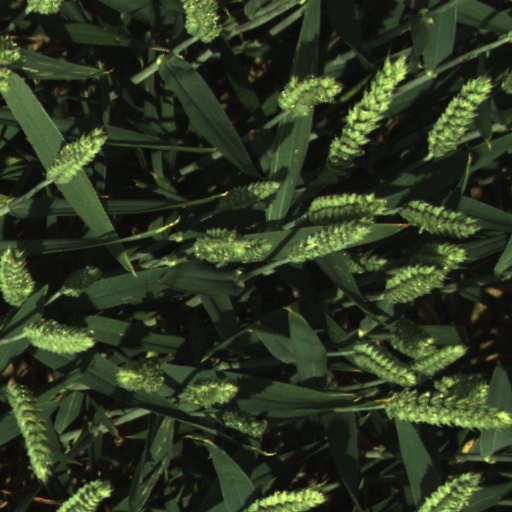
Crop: wheat